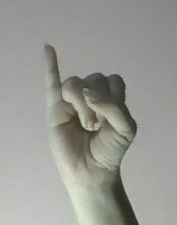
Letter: meem